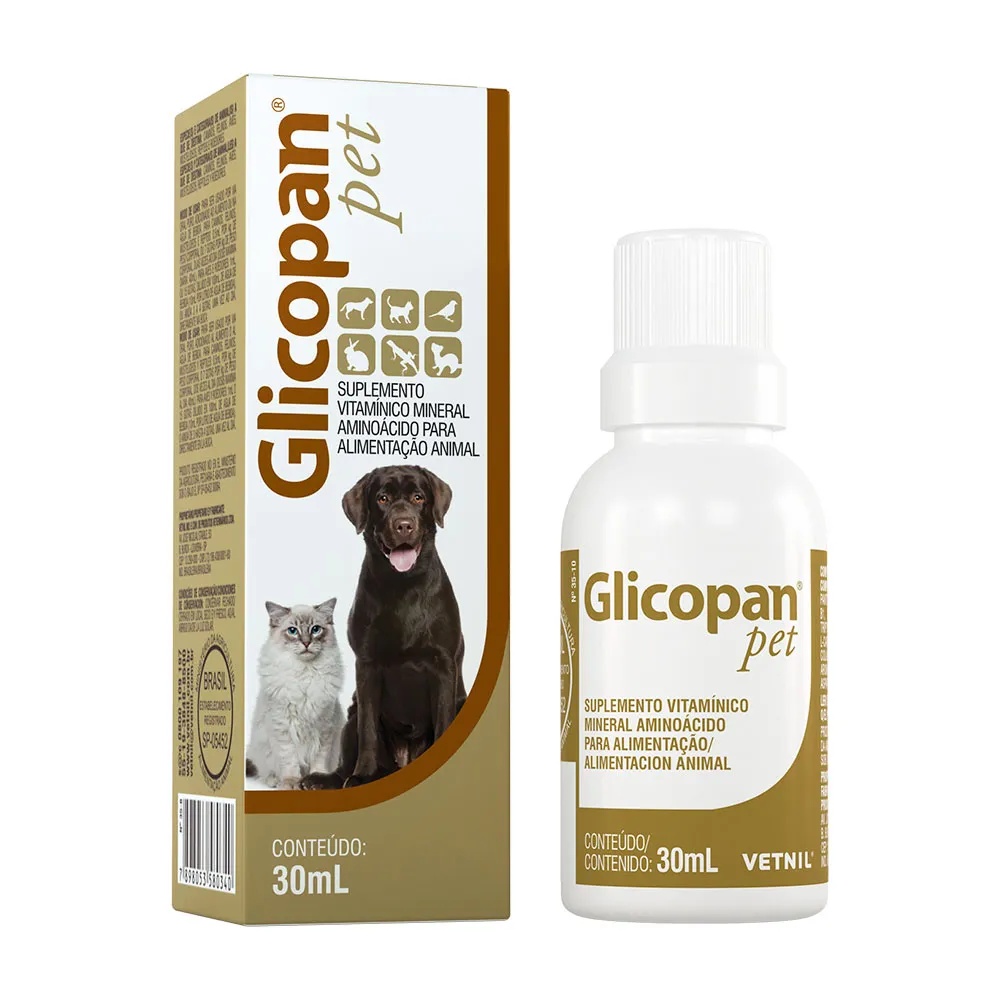
Glicopan Pet Suplemento Alimentar 30 ml
Glicopan Pet – Suplemento Energético e Estimulante de Apetite Mais disposição, saúde e nutrição para o seu pet! O Glicopan Pet é um suplemento líquido completo, formulado para estimular o apetite e corrigir deficiências nutricionais em animais de estimação. Rico em aminoácidos essenciais , vitaminas do complexo B e glicose , ele promove uma rápida recuperação e melhora no desenvolvimento físico dos pets. ✅ Indicado para: Cães e gatos com perda de apetite ou em recuperação; Aves, roedores, répteis e mustelídeos ; Animais em crescimento , competição ou exposição ; Casos de desnutrição, fraqueza ou baixa imunidade . 💊 Benefícios do Glicopan Pet: Estimula o apetite de forma natural; Reforça o estado nutricional e energético; Contribui para o desenvolvimento saudável; Pode ser administrado puro ou com alimento/água ; Resposta rápida do organismo do animal. 🐾 Posologia: Cães, gatos, mustelídeos e répteis: 📍 0,5 mL por kg de peso corporal ou 7 gotas por kg , duas vezes ao dia 📌 Dose máxima diária: 40 mL Aves e roedores: 📍 15 gotas (1 mL) diluídas em 100 mL de água de bebida 📍 Ou 3 a 4 gotas diretamente na boca, uma vez ao dia Sempre consulte o médico-veterinário antes de iniciar a suplementação. 🧪 Composição rica em: Aminoácidos essenciais Vitaminas do Complexo B Glicose O Glicopan Pet é a escolha ideal para fortalecer seu pet de forma segura e eficaz. Aposte nesse reforço nutricional e ajude seu amigo de quatro patas (ou penas!) a recuperar energia e saúde.
Brand: JL RAÇÕES
Category: Animals & Pet Supplies > Pet Supplies > Pet Vitamins & Supplements > Weight Control